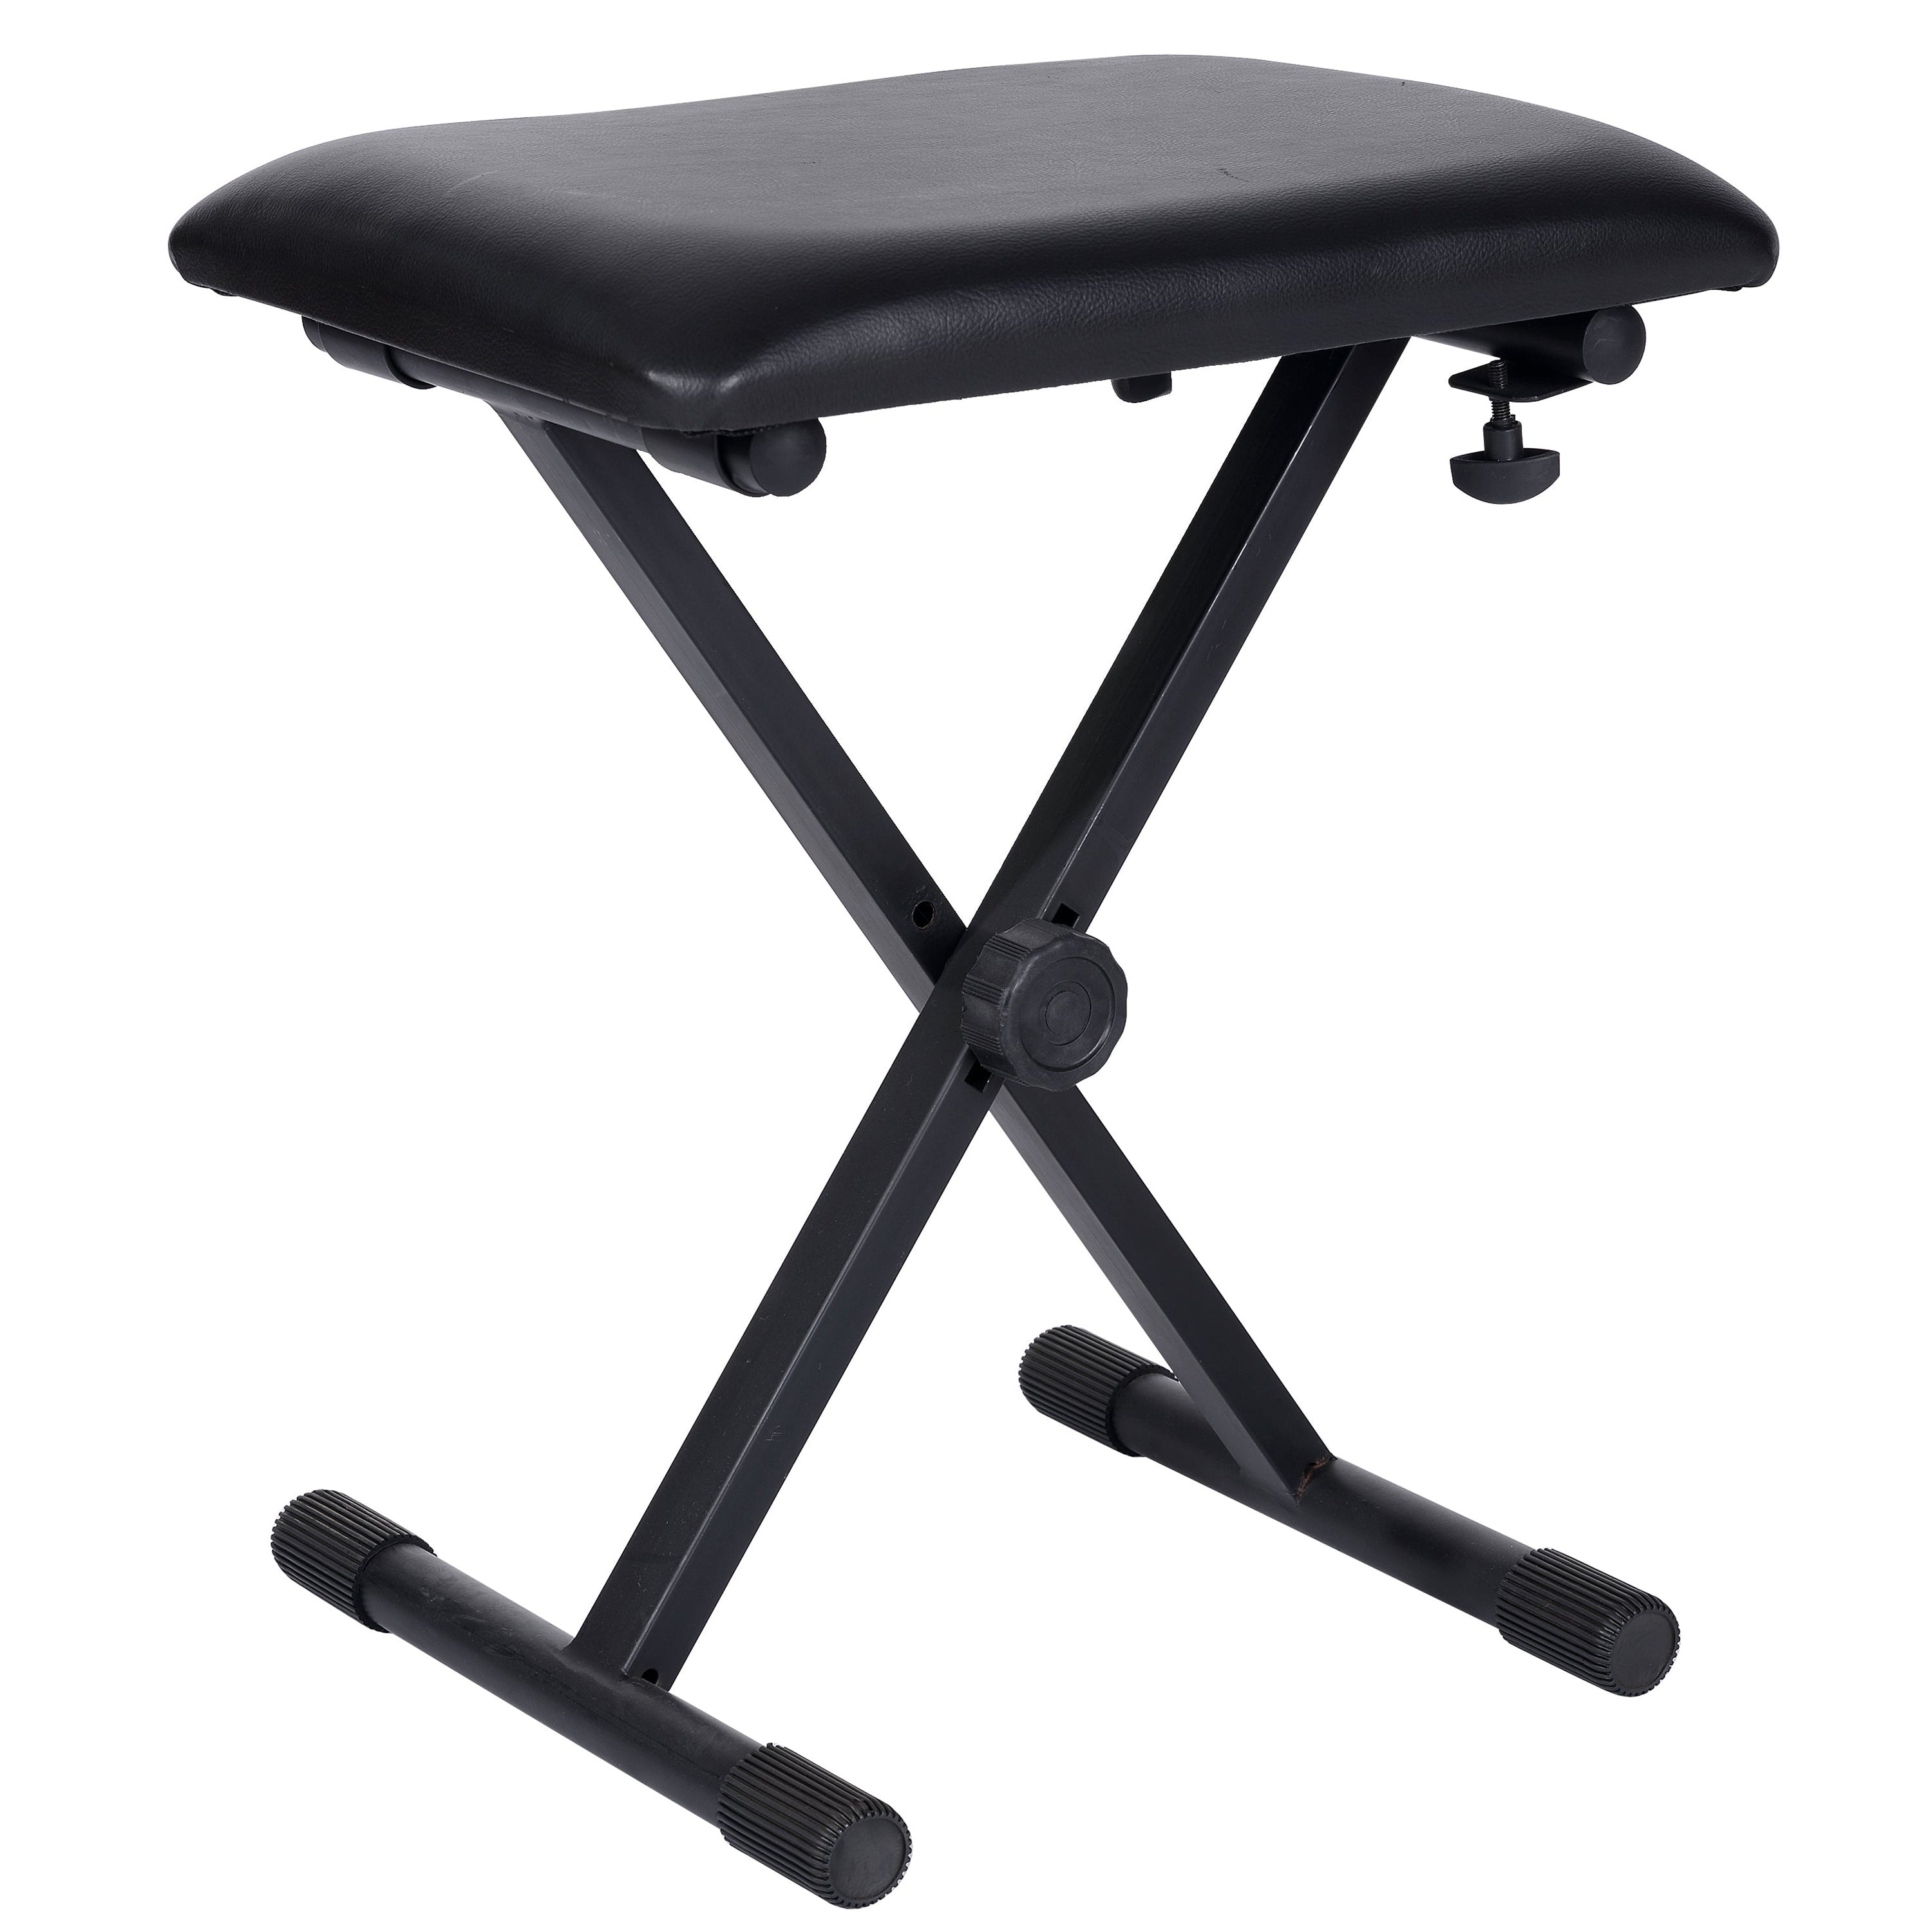
Proel EL30 Professional Keyboard Bench
Brand: Proel
New 3 positions height adjustable keyboard bench made of painted tubular steel. High density foam padded and black PVC covered cushion. Available in matte black.
Category: Arts & Entertainment > Hobbies & Creative Arts > Musical Instrument & Orchestra Accessories > Musical Keyboard Accessories